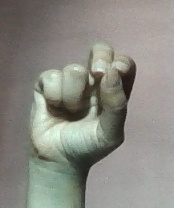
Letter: gaaf